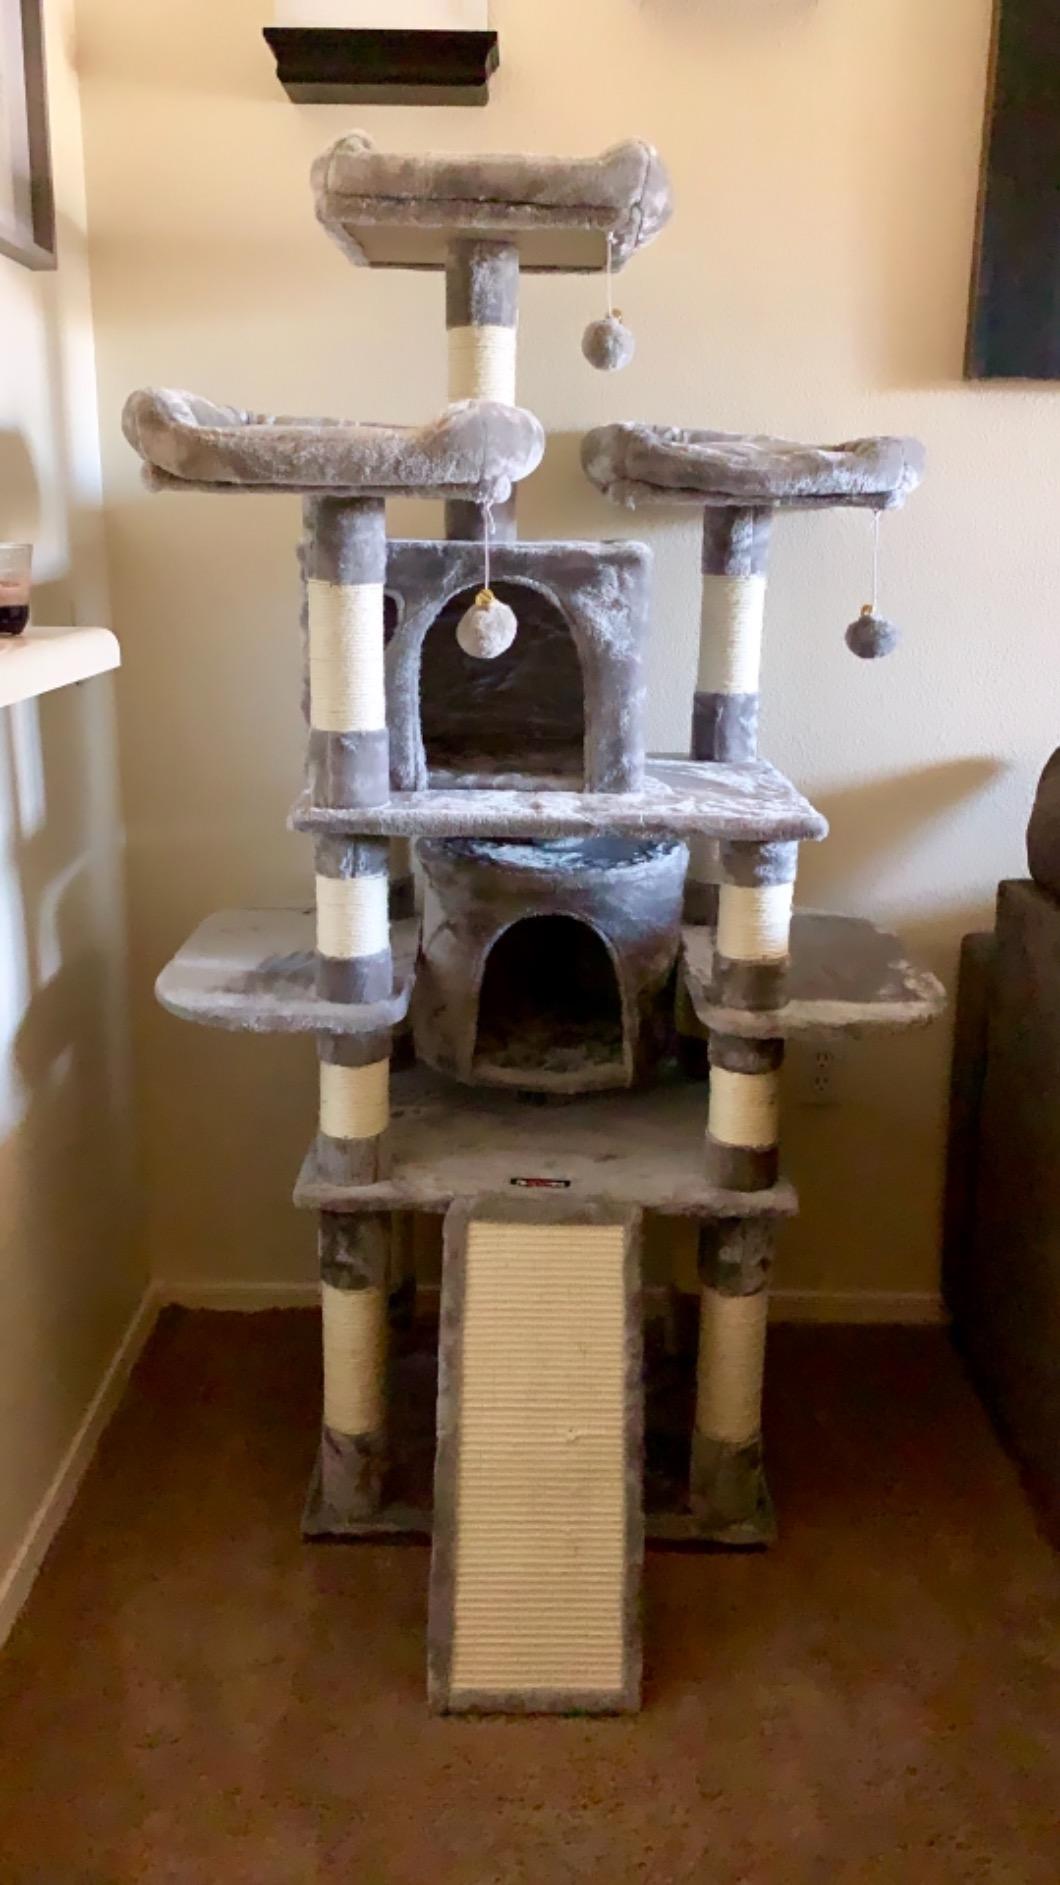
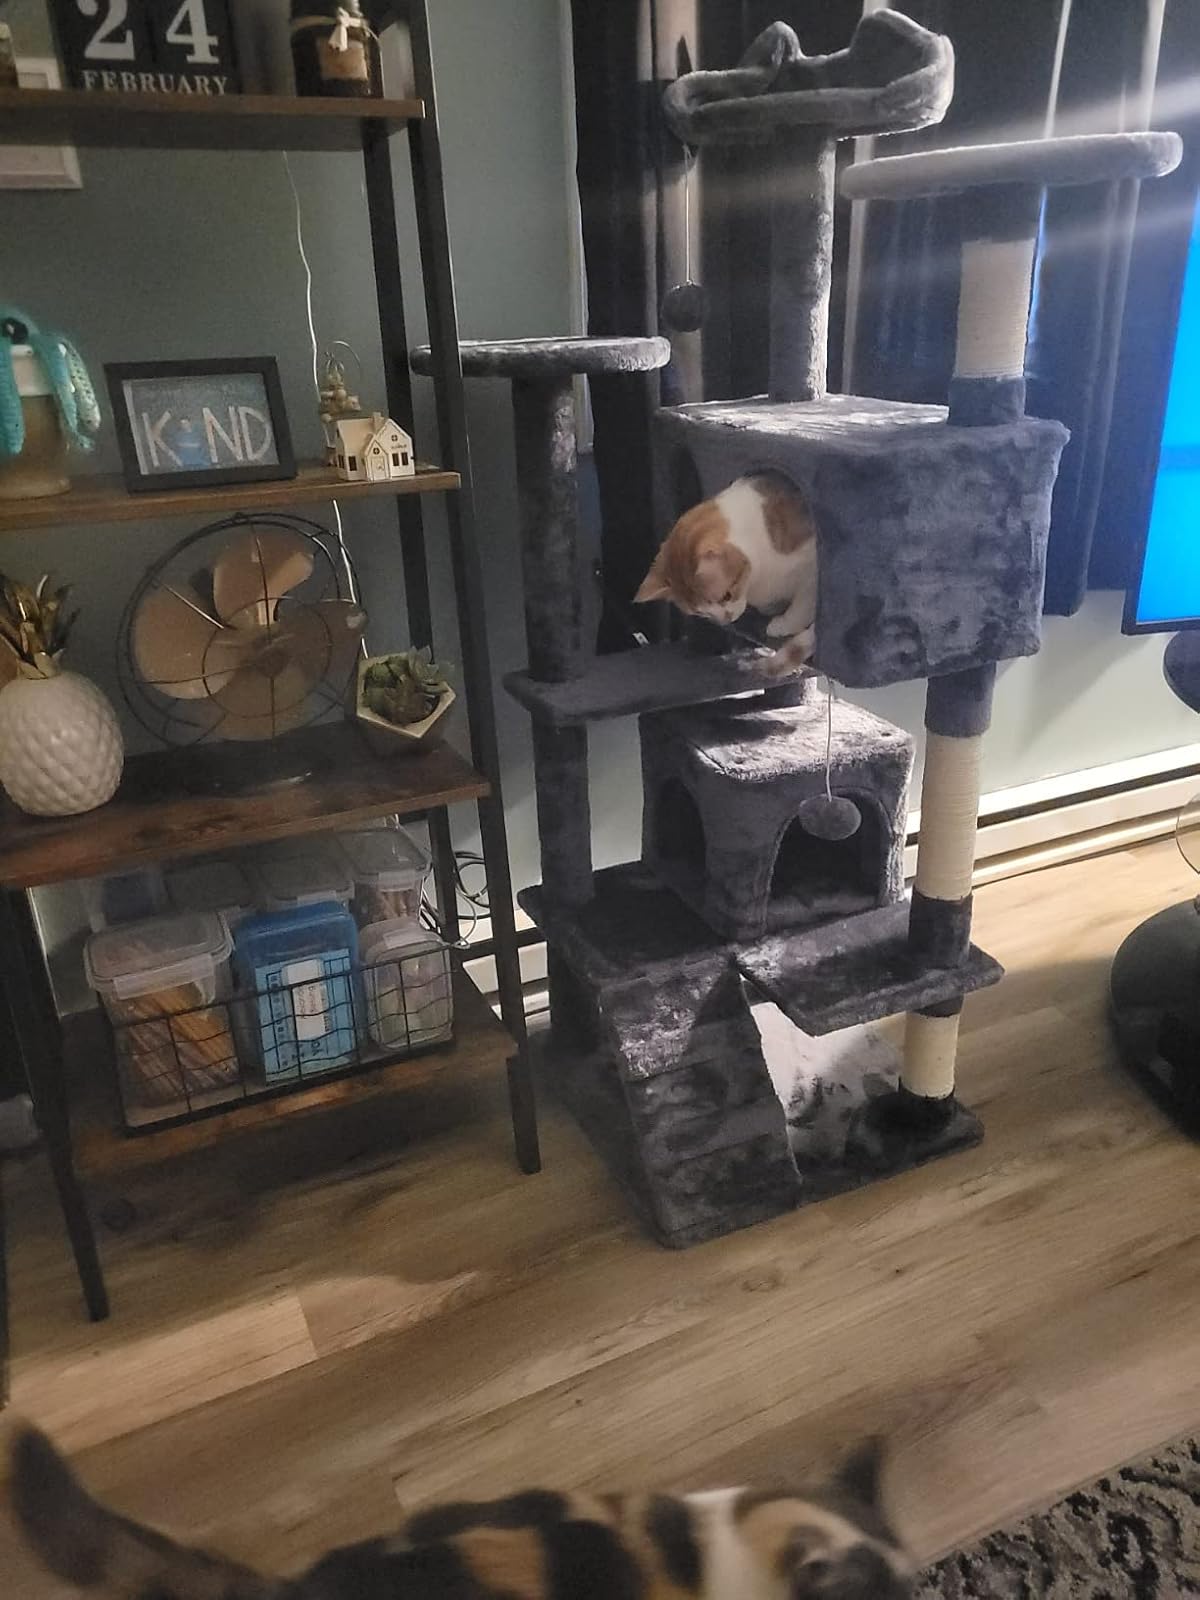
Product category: items_cat tree
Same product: no